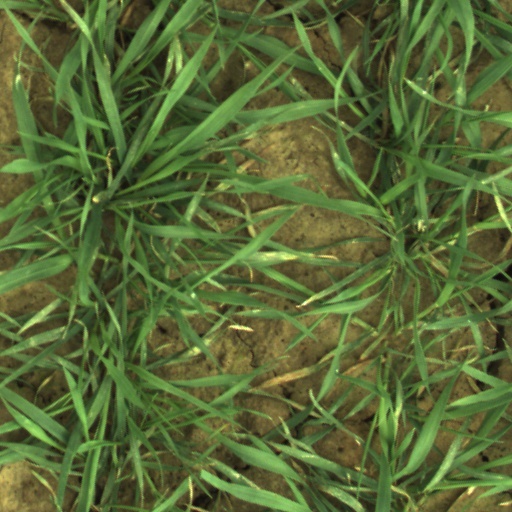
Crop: wheat